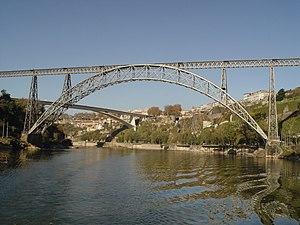
Ce qui suit est la liste des Historic Civil Engineering Landmarks, c'est-à-dire la liste des monuments historiques de génie civil, établie aux États-Unis par l' American Society of Civil Engineers depuis qu'elle a commencé le programme en 1964. Cette désignation est accordée à des projets, des structures et des sites situés aux États-Unis et dans le reste du monde. À compter de 2013, il y a plus de 260 éléments dans cette liste.
Gustave Eiffel, né Bonickhausen dit Eiffel le 15 décembre 1832 à Dijon et mort le 27 décembre 1923 à Paris, est un ingénieur centralien et un industriel français, qui a notamment participé à la construction de la tour Eiffel à Paris, du viaduc de Garabit et de la statue de la Liberté à New York.
Le pont Maria Pia est un grand viaduc ferroviaire qui franchit le Douro à Porto. Ce pont en arc métallique, premier pont ferroviaire à joindre les deux rives du Douro, a été conçu par Gustave Eiffel et son associé Théophile Seyrig au sein de la compagnie de construction Eiffel et Cⁱᵉ. Ouvert en novembre 1877, il se trouve désaffecté en 1991, remplacé par un ouvrage moderne, le Ponte de São João.